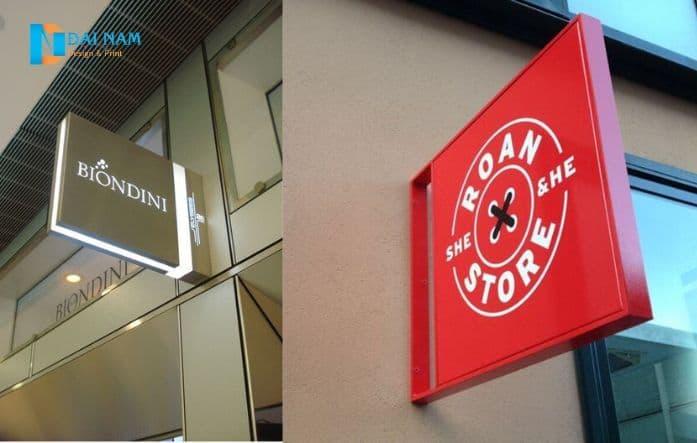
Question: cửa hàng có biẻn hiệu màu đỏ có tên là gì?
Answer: cửa hàng có tên là roan store